Stanhope Templeman Speer

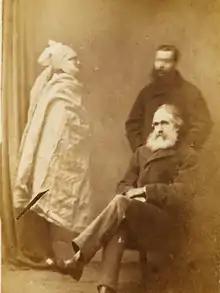
Speer (sitting) with William Stainton Moses and alleged spirit.

Stanhope Templeman Speer (20 October 1823 – 9 February 1889) was a British physician and mountain climber.